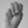
ASL letter: M